Cervicocranial syndrome

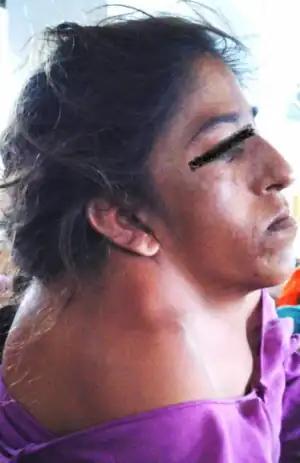
Individual with Klippel-Feil syndrome showing fused cervical bones in the neck.

The genes GDF6, GDF3, MEOX1 used as examples, encode for making proteins that help with development. For example GDF6 gene plays an important role in bone development and joint formation. The mutation in these genes can result in Klippel-Feil syndrome. As a result of having congenital Klippel-Feil syndrome, the spinal anatomy of the individual will present abnormal fusion of any two of the seven cervical bones in the neck. This is considered to be an anomaly of cervical bones. It affects the functioning of cervical spinal nerves (C1 - C8) because of compression on the spinal cord. Spinal stenosis also adds damage to the spinal cord resulting in symptoms that are caused by cervicocranial syndrome.